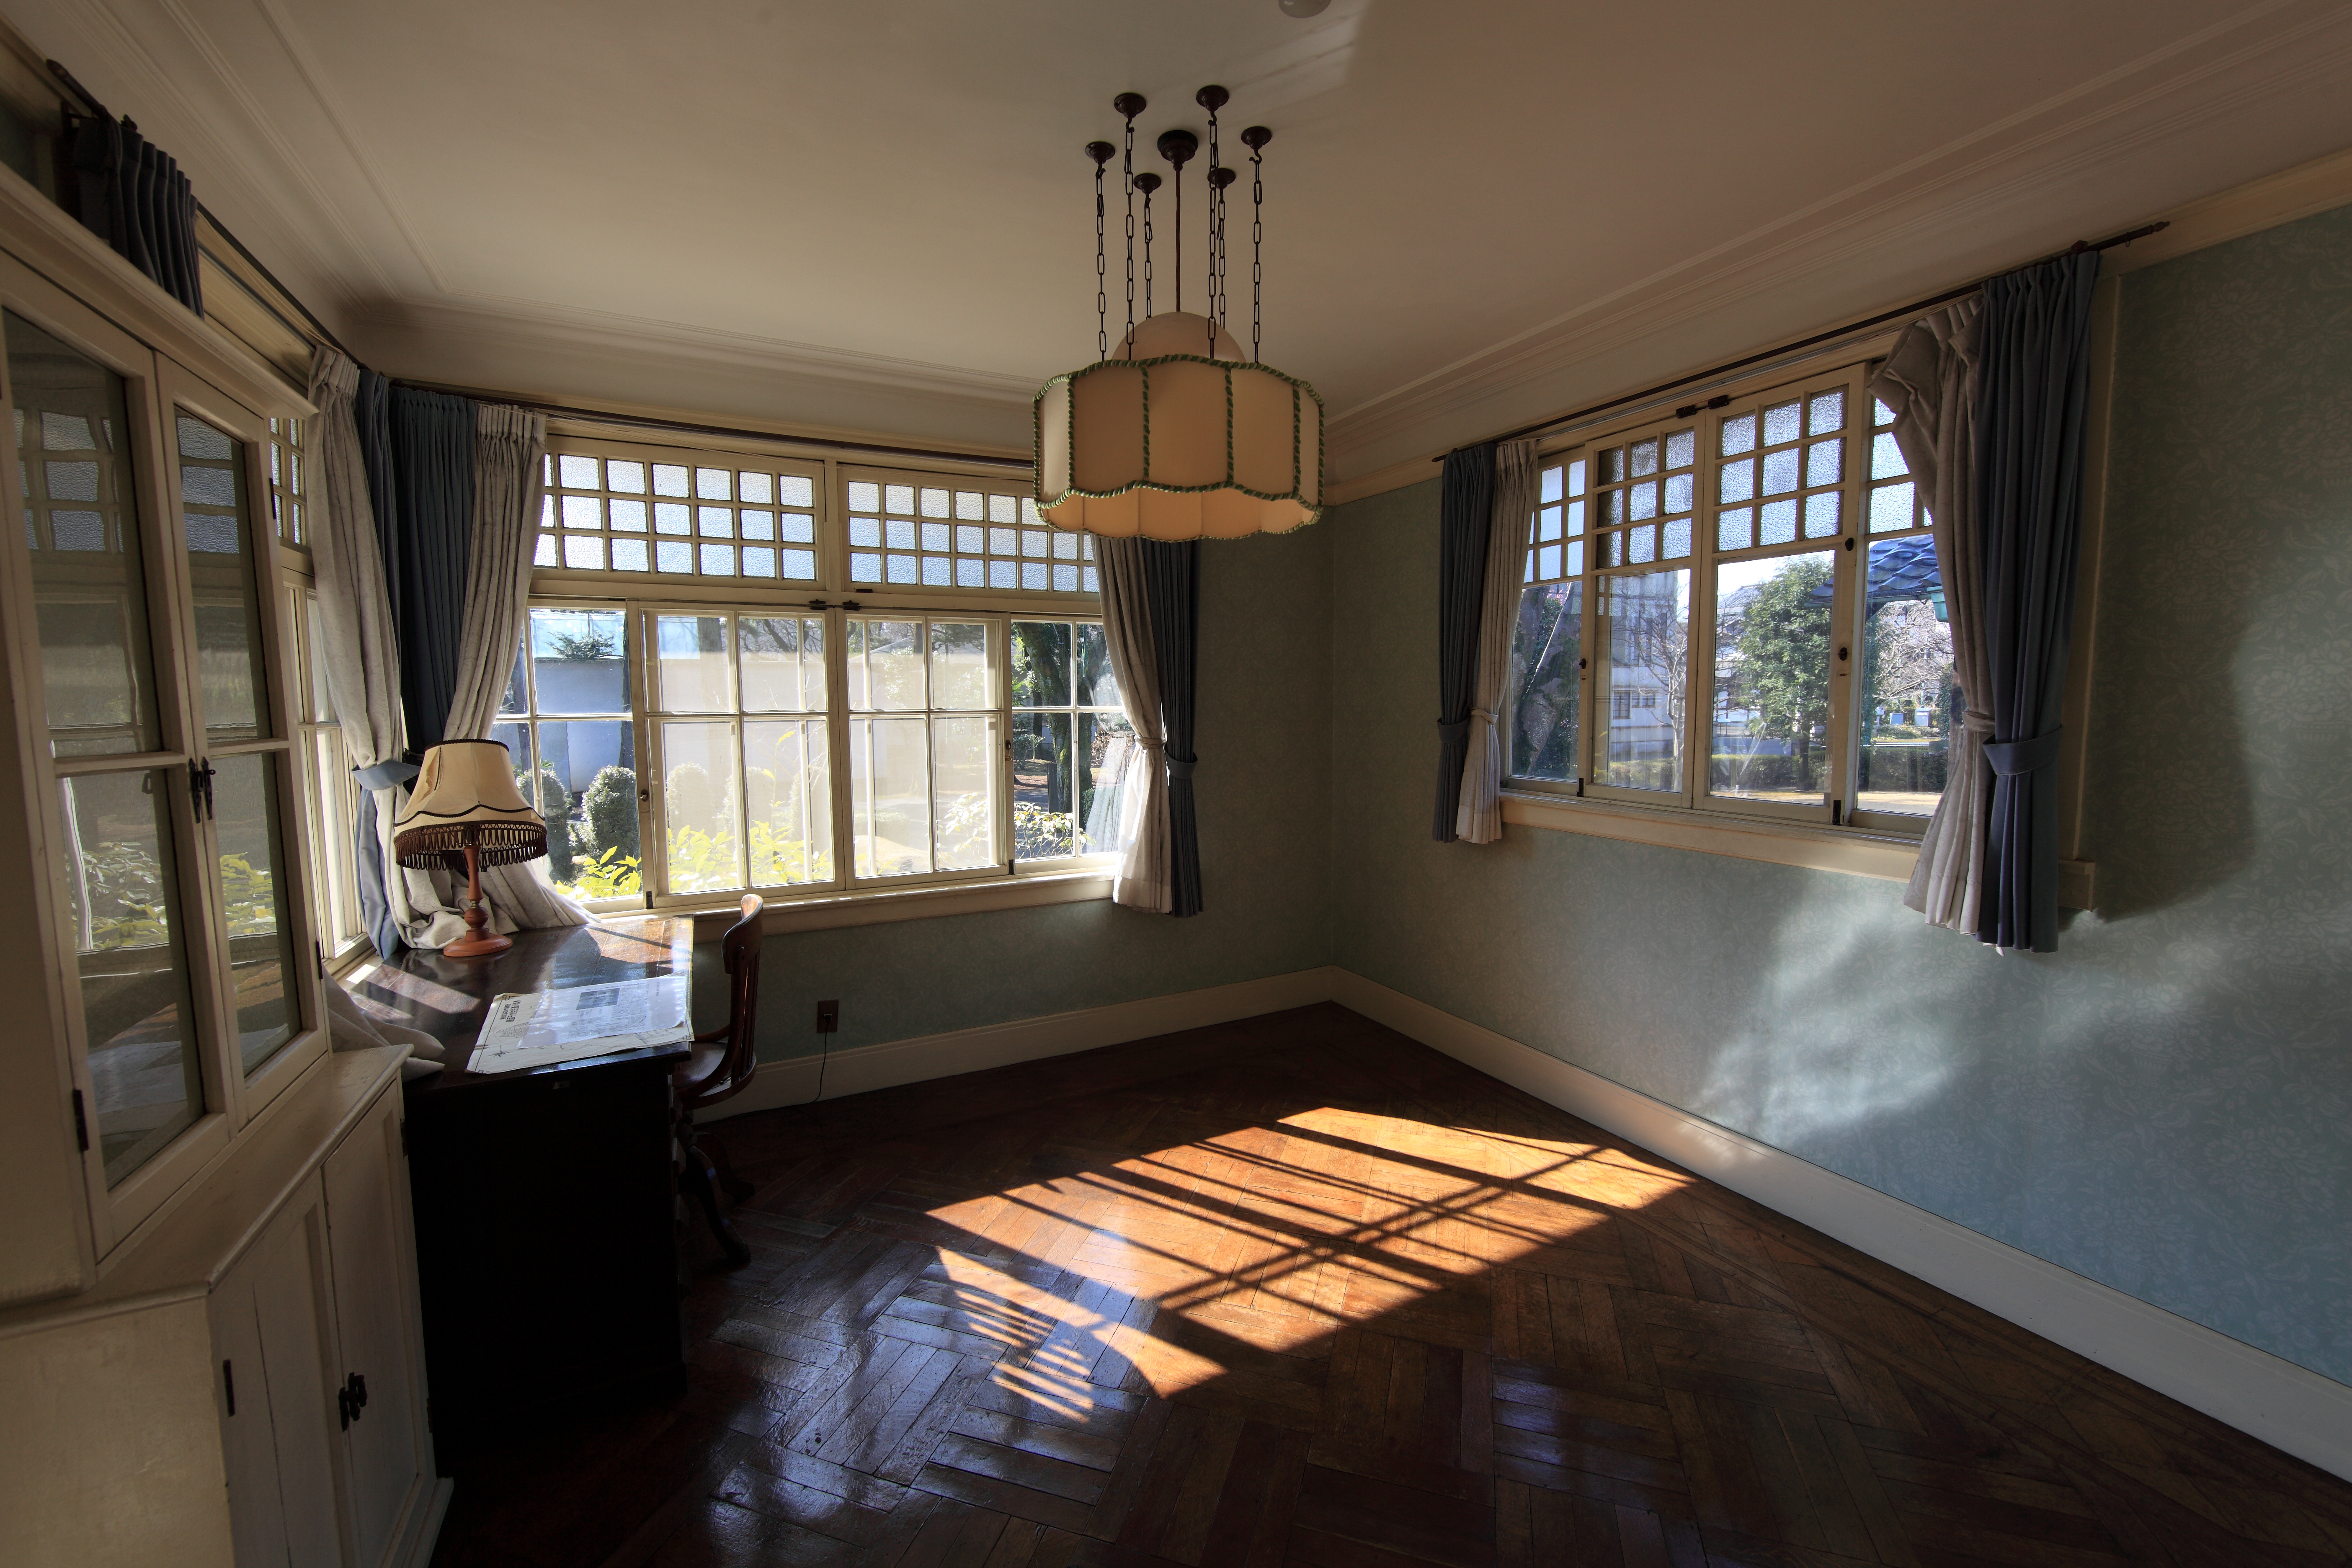
wood, villa, mansion, house, floor, interior, window, home, high, cottage, property, living room, room, apartment, interior design, design, hardwood, farmhouse, 5d, hires, estate, markii, hi, res, resolution, real estate, wood flooring